Declaration of love

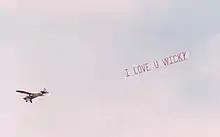
Aerial declaration of love to Wicky

A declaration of love, also known as a confession of love, is a form of expressing one's love for someone or something. It can be presented in various forms, such as love letters, speeches, or love songs. A love declaration is more often than not explicit and straightforward.